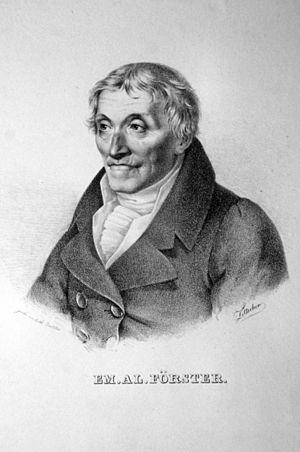
Emmanuel Alois Förster [Emanuel Aloys Foerster] était un compositeur, théoricien et pédagogue autrichien, né à Niederstein le 26 janvier 1748 et décédé à Vienne le 12 novembre 1823.
29 février : création de Zaïs, pastorale héroïque de Jean-Philippe Rameau sur un livret de Louis de Cahusac.